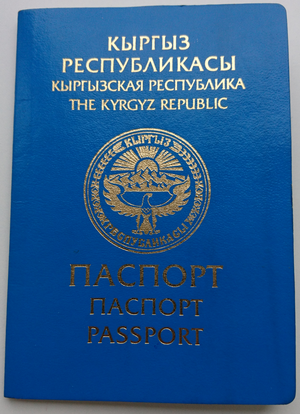
Le passeport kirghize est un document de voyage international délivré aux ressortissants kirghizes, et qui peut aussi servir de preuve de la citoyenneté kirghize.